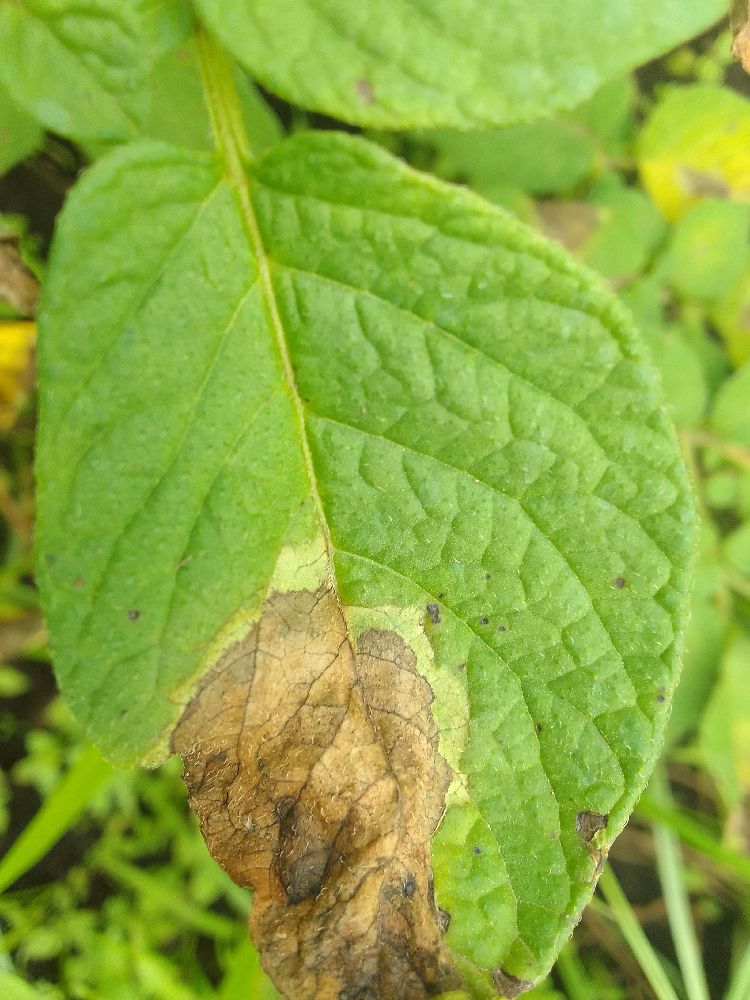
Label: Late blight